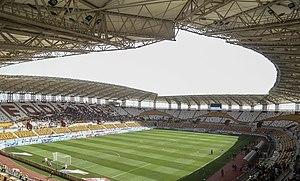
Le Foolad Arena est un stade nouvellement construit à Ahvaz qui a ouvert ses portes le 13 novembre 2018. Il accueille les matches à domicile du club de Foolad Ahvaz depuis mars 2019. L'achèvement du stade, intialement prévu pour novembre 2013, se fait mi-2018, en raison de problèmes financiers.